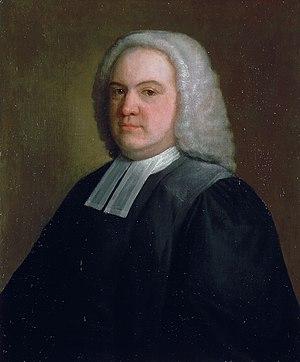
Astronomer Royal était à l'origine le titre du directeur de l'Observatoire royal de Greenwich, mais depuis 1972 ce n'est plus qu'un titre honorifique.
Nathaniel Bliss est un astronome britannique, astronome royal entre 1762 et 1764.